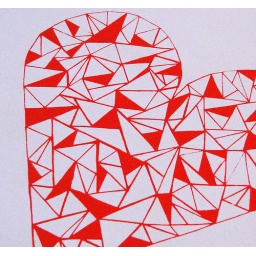
triangly heart original screen print in red